The Fool (design collective)

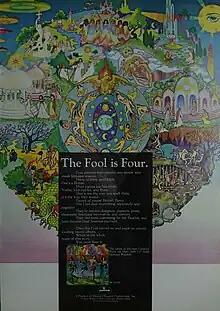
Trade advert for "The Fool" (1968)

The Fool also released an eponymous album "The Fool" in 1968, in the psychedelic folk style, produced by Graham Nash. It was re-released in 2005.